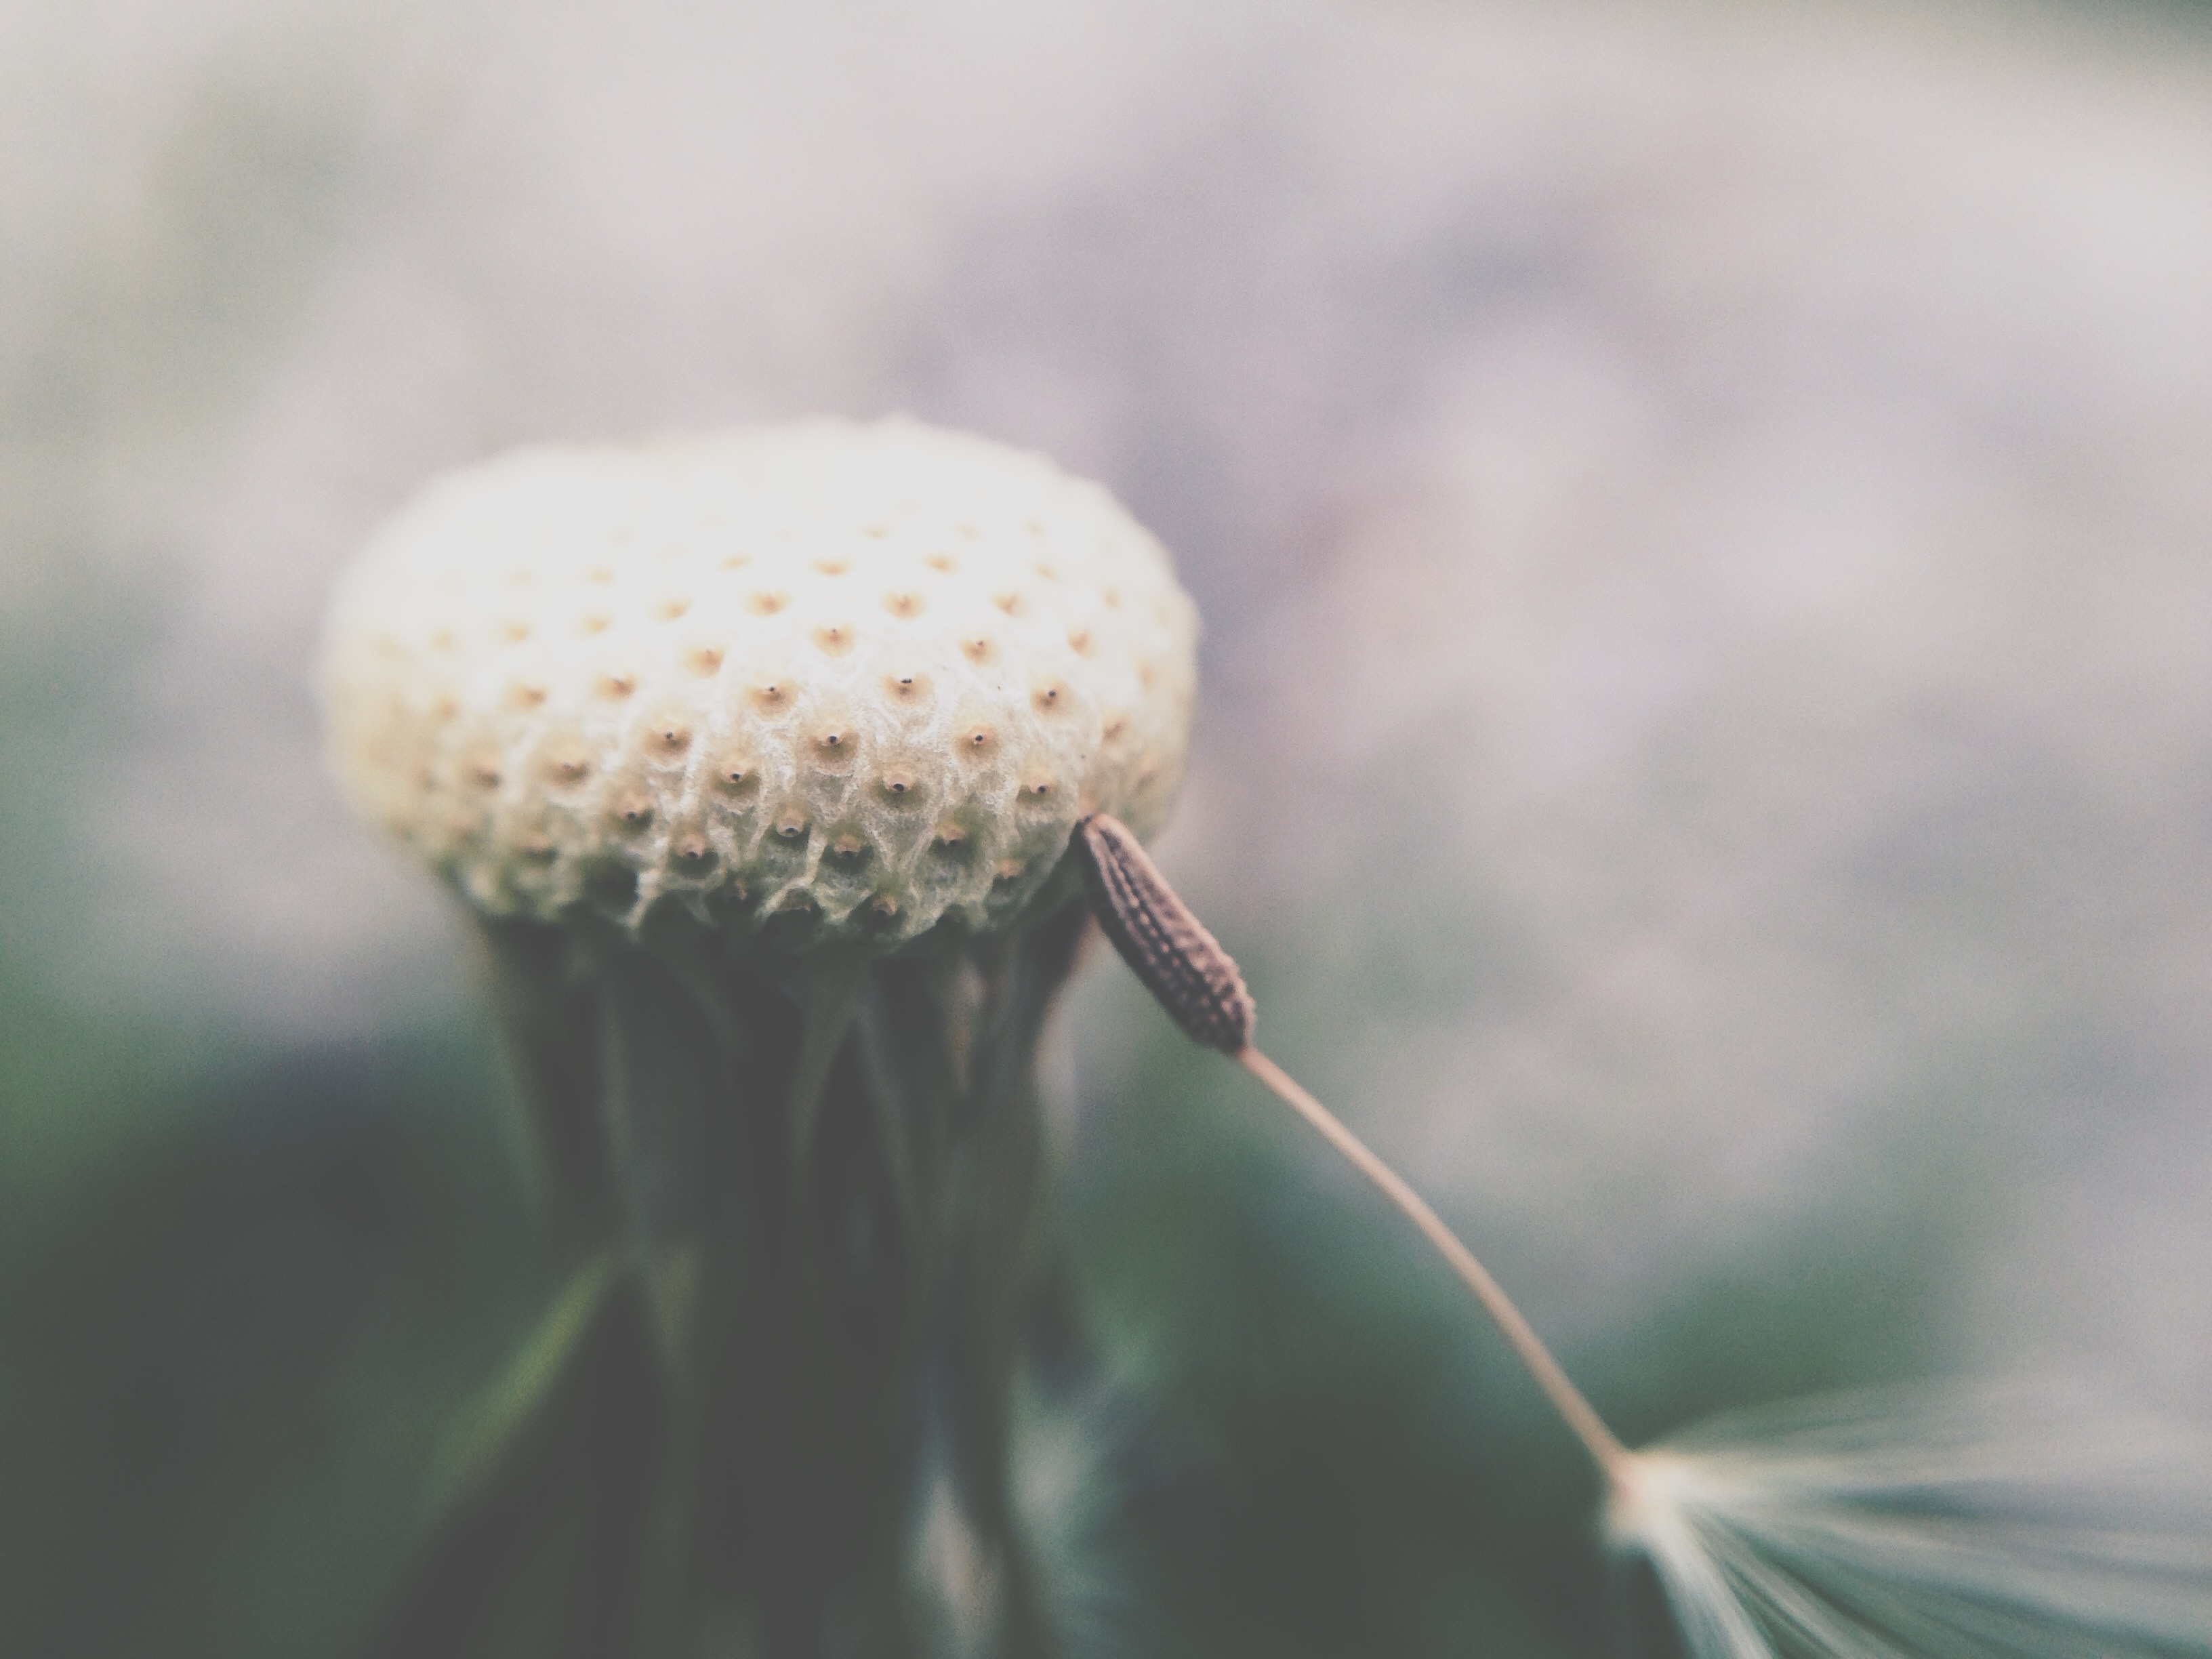
nature, grass, branch, plant, photography, leaf, flower, frost, flora, close up, macro photography, plant stem